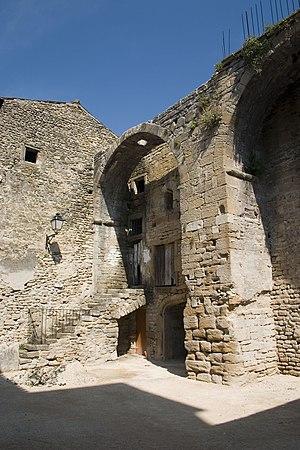
Richerenches est une commune française, située dans le département de Vaucluse en région Provence-Alpes-Côte d'Azur, dans l'enclave de Valréas.